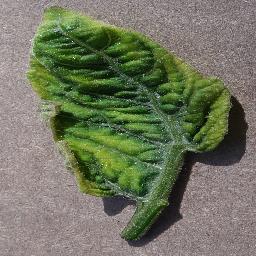
Label: Tomato___Tomato_Yellow_Leaf_Curl_Virus